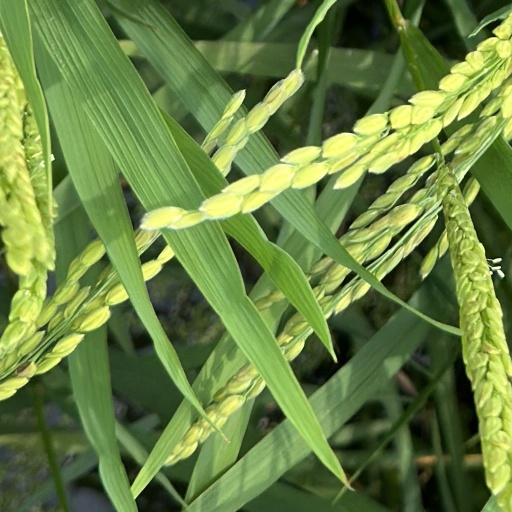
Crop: rice